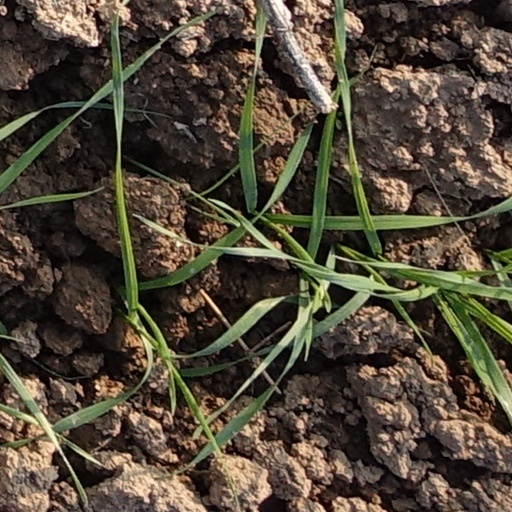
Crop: wheat